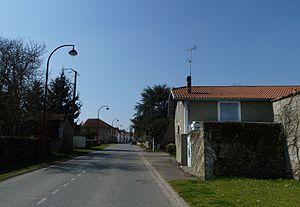
Lahontan
Lahontan est une commune française, située dans le département des Pyrénées-Atlantiques en région Nouvelle-Aquitaine.